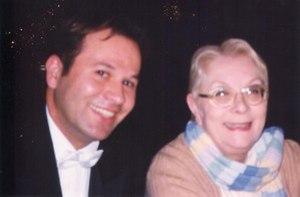
Claude Gensac en 1993, lors de la pièce Le Dindon de Georges Feydeau.